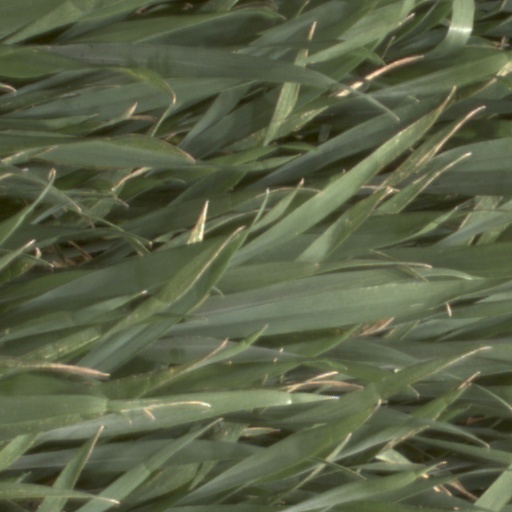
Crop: wheat